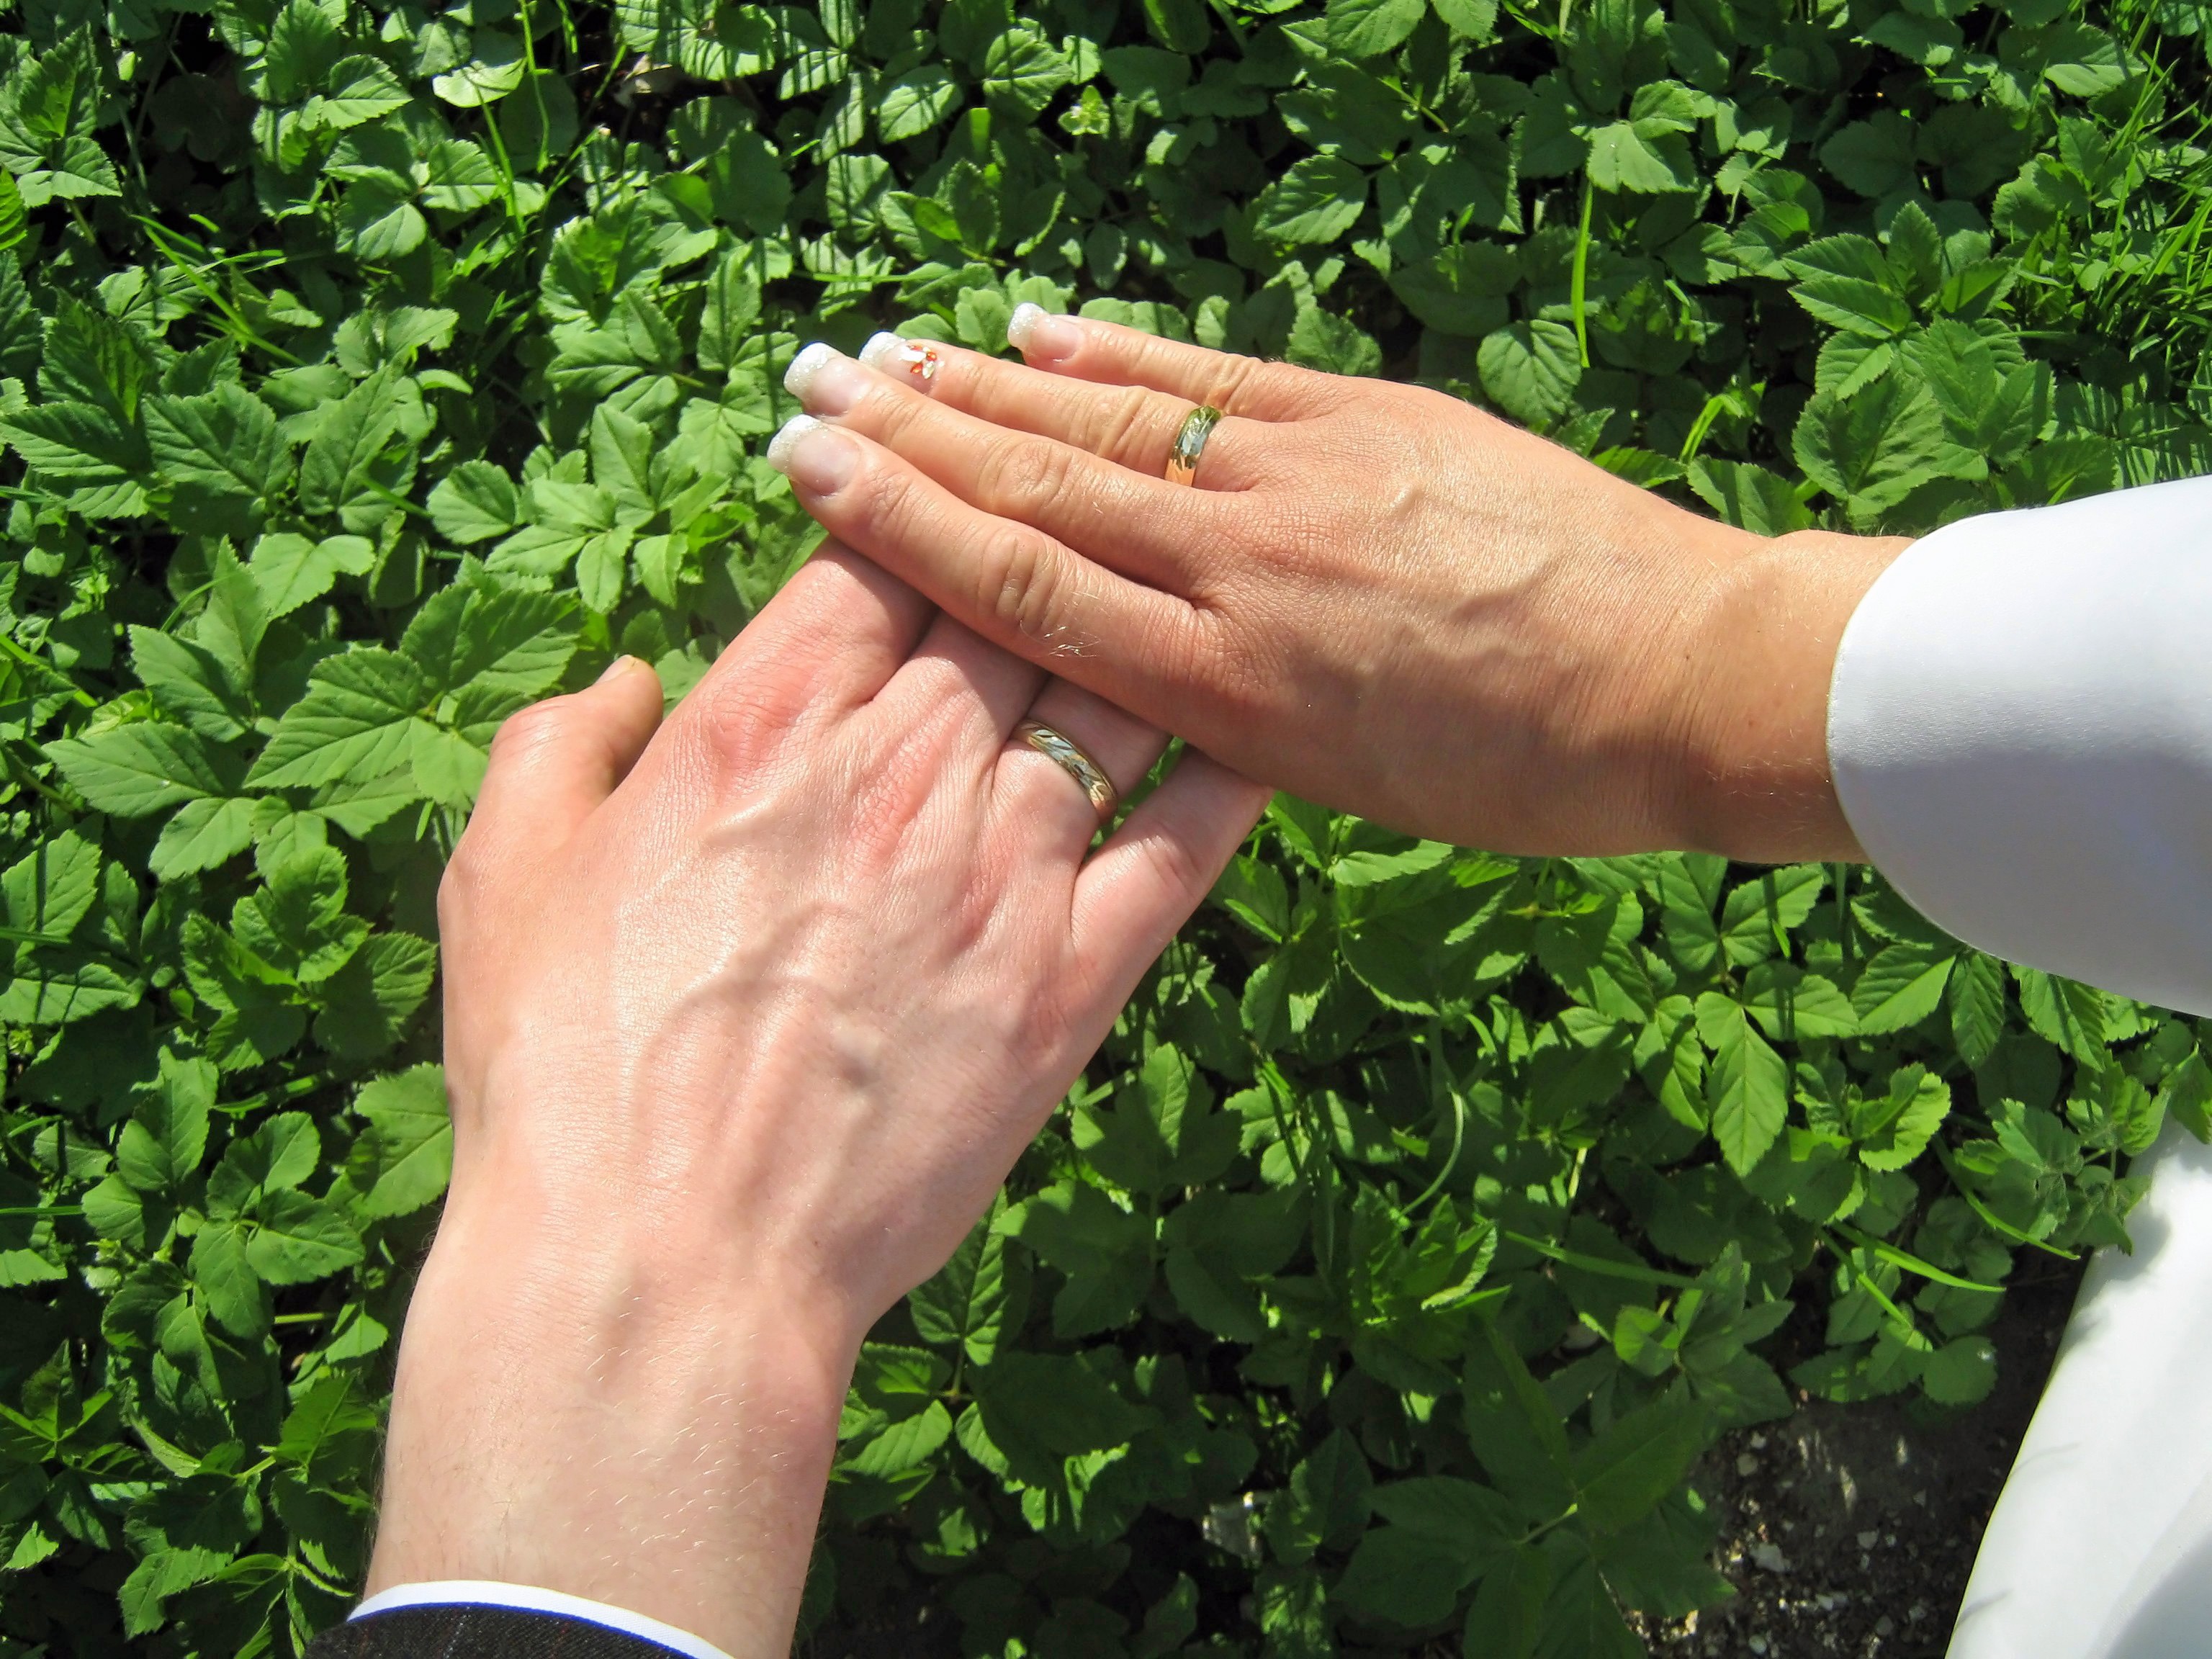
hand, grass, plant, lawn, leaf, flower, finger, green, produce, soil, botany, wedding, wedding rings, sense